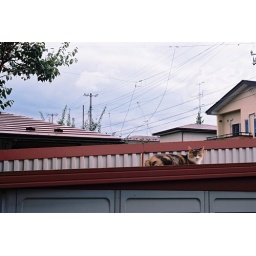
She's Lala, my sister-in-law's. Her other cats also climb our barn's roof to watch around and take a rest.